Joseph Taeymans

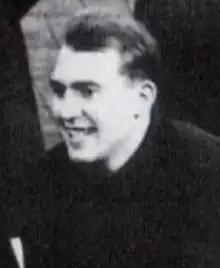
Taeymans for Berchem Sport

Joseph Taeymans (27 January 1899 – 14 June 1971) was a Belgian footballer who played as a forward for K. Berchem Sport. He made one appearance for the Belgium national team in 1925.